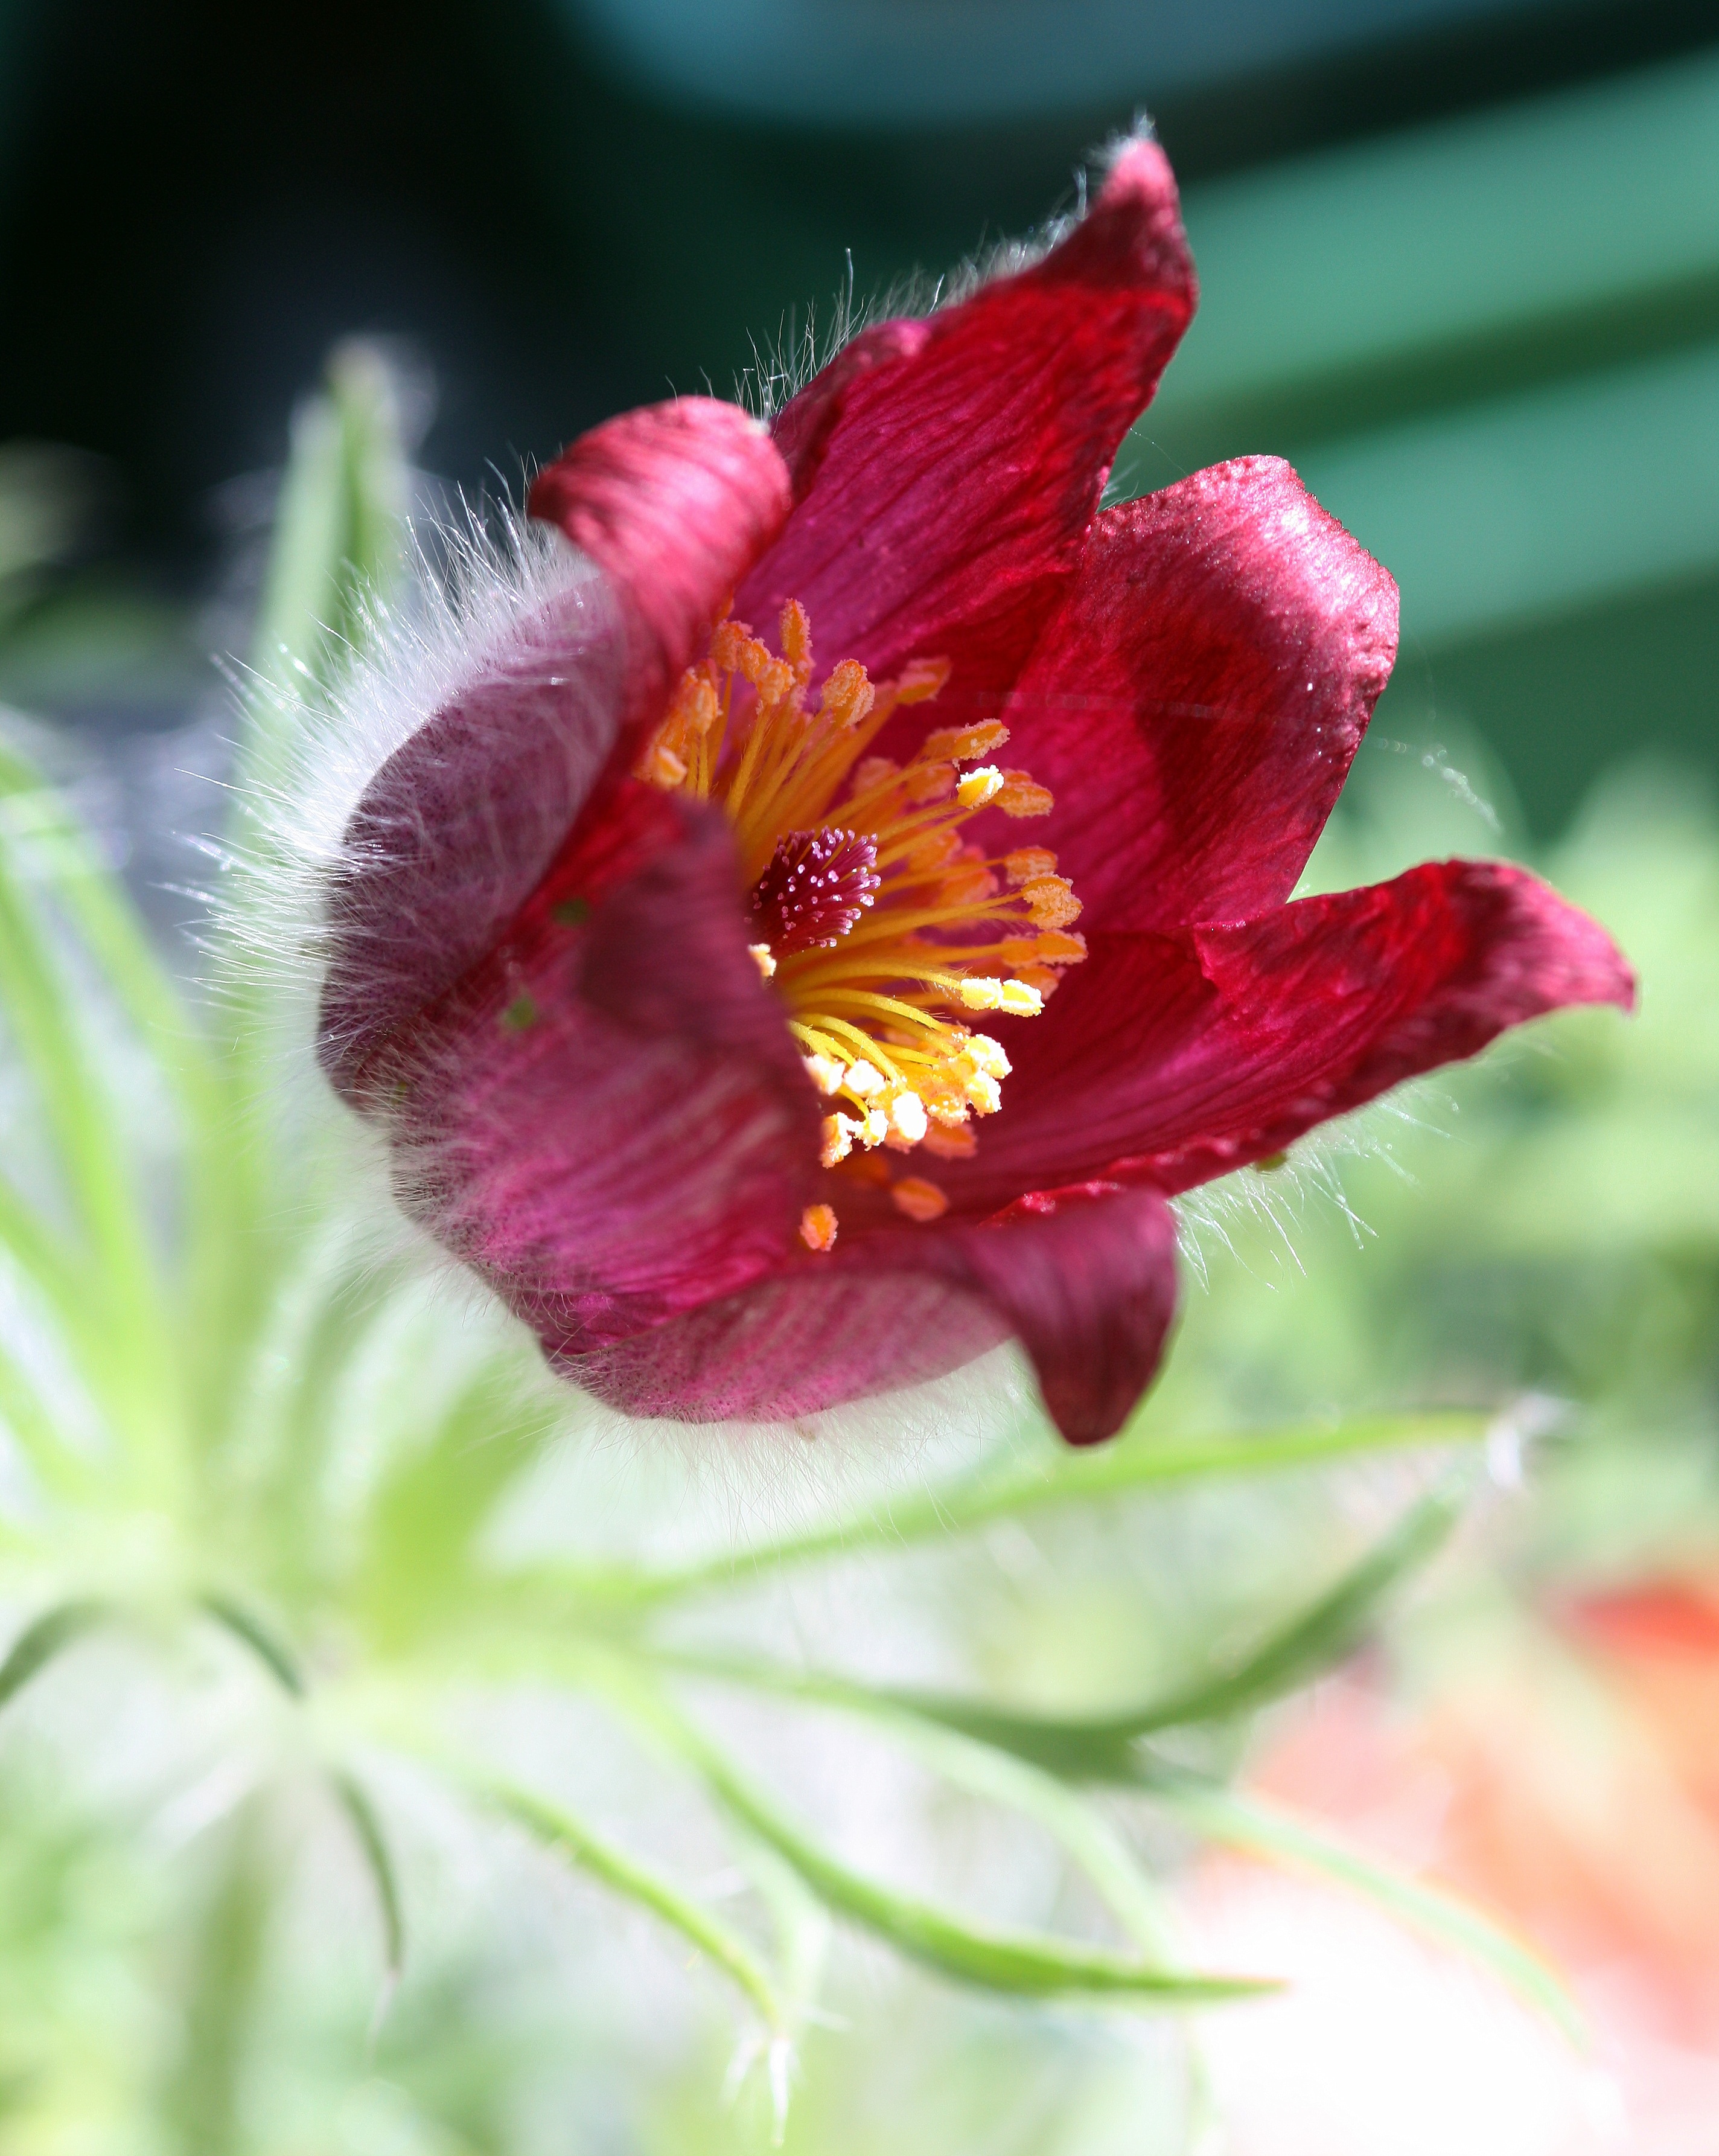
blossom, plant, stem, flower, petal, red, garden, closeup, flora, wildflower, close up, leaves, stamen, macro photography, pulsatilla, flowering plant, plant stem, land plant